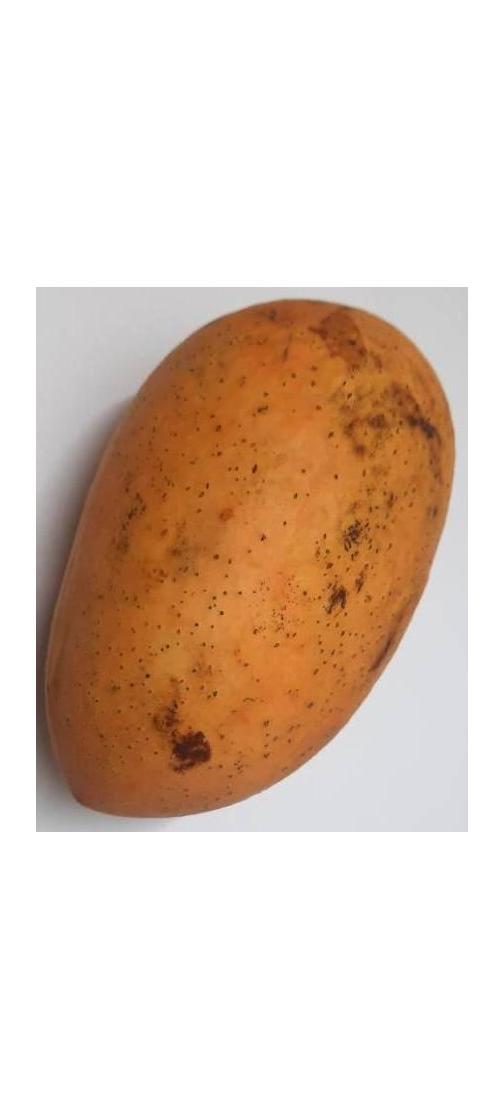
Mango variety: Ashshina Classic